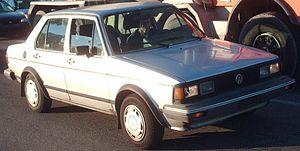
Le groupe Volkswagen a depuis les années 1970, développé une série de plateformes partagés par ces diverses marques.